Mantra of Light

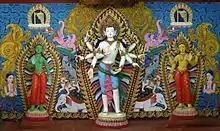

The popular Chinese edition of the sutra (Amoghavajra's edition) mentions how it is to be used to save even the dead and lead them to the Pure Land of Amitabha Buddha by reciting it over sand and spreading the sand on the dead:One should empower the sand with the mystic power of the mantra by repeating it one hundred and eight times, and the sand should be sprinkled on the corpses in the charnel grounds or on the graves of the deceased one should sprinkle the sand wherever one encounters them. The deceased may be in hell, in the realm of hungry ghosts, of angry gods, or of beasts. However, they will attain the body of light according to the needs of time and circumstance by means of the mystic power of the sand of the divine power of the Mantra of Light… The karmic retribution of their sins will be eliminated, they will discard their suffering bodies, and they will go to the Western Land of Bliss. They will be re born in the lotus blossom of Amida and will not fall back until they attain bodhi. The sutra also states that the mantra can be recited 1008 times in front of a sick person to remove the karmic obstacles of their sickness.